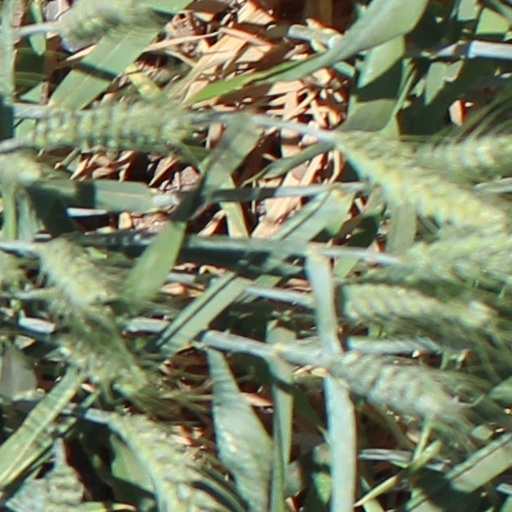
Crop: wheat